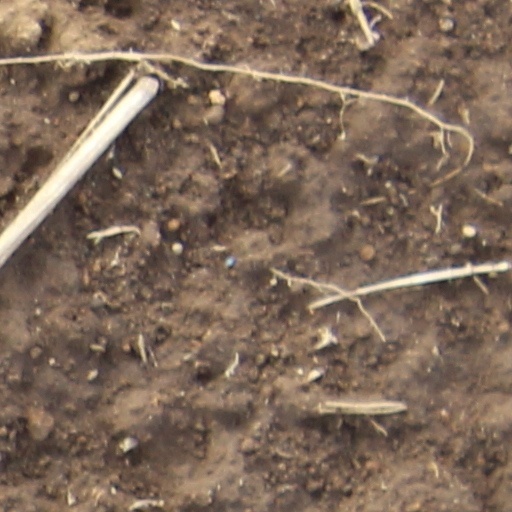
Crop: wheat